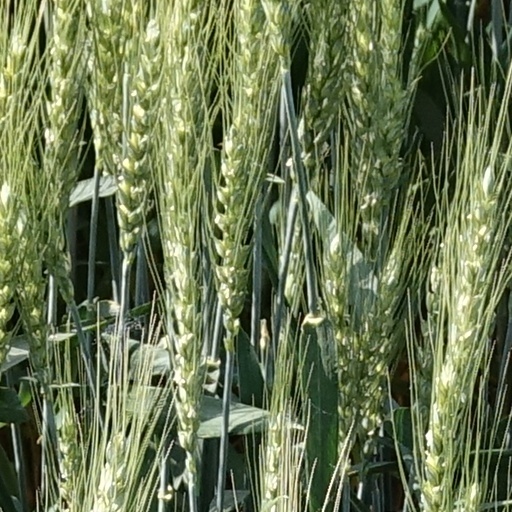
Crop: wheat